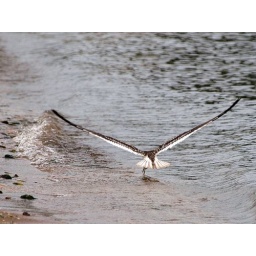
Gracefully fishing, skimming for fish as it flies slowly close to the water lower part of beak in the water